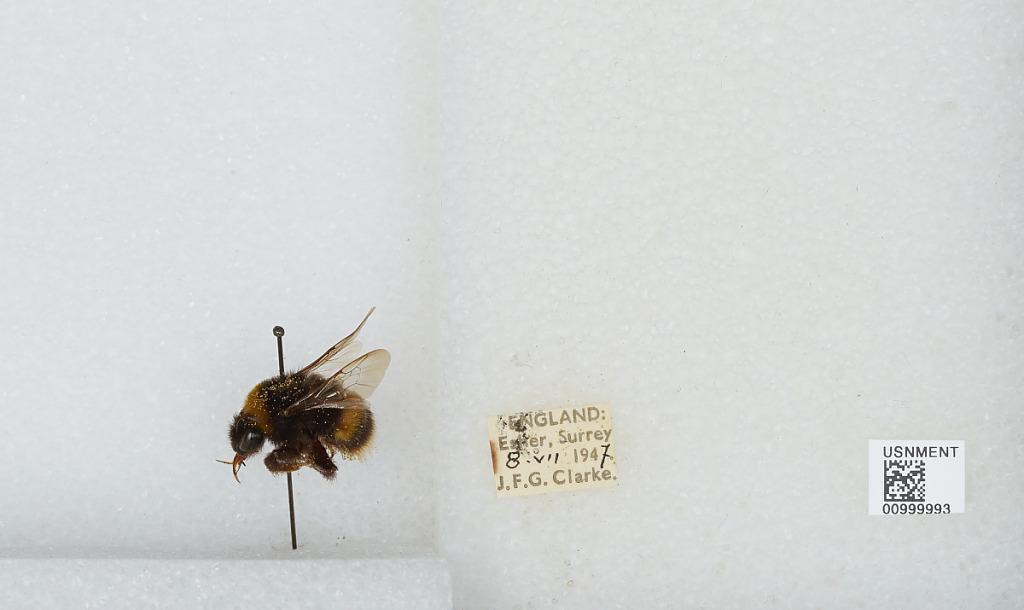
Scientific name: Bombus (Bombus) lucorum (Linnaeus)
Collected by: J. Clarke
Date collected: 1947-7-8
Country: United Kingdom
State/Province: England
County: Surrey
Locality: Esher
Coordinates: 51.3692, -0.365